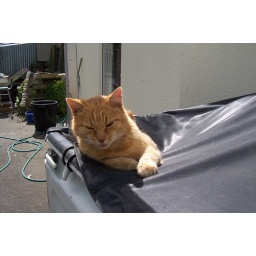
Puss puss is her name ,puss walked in from the street we gave her a good home